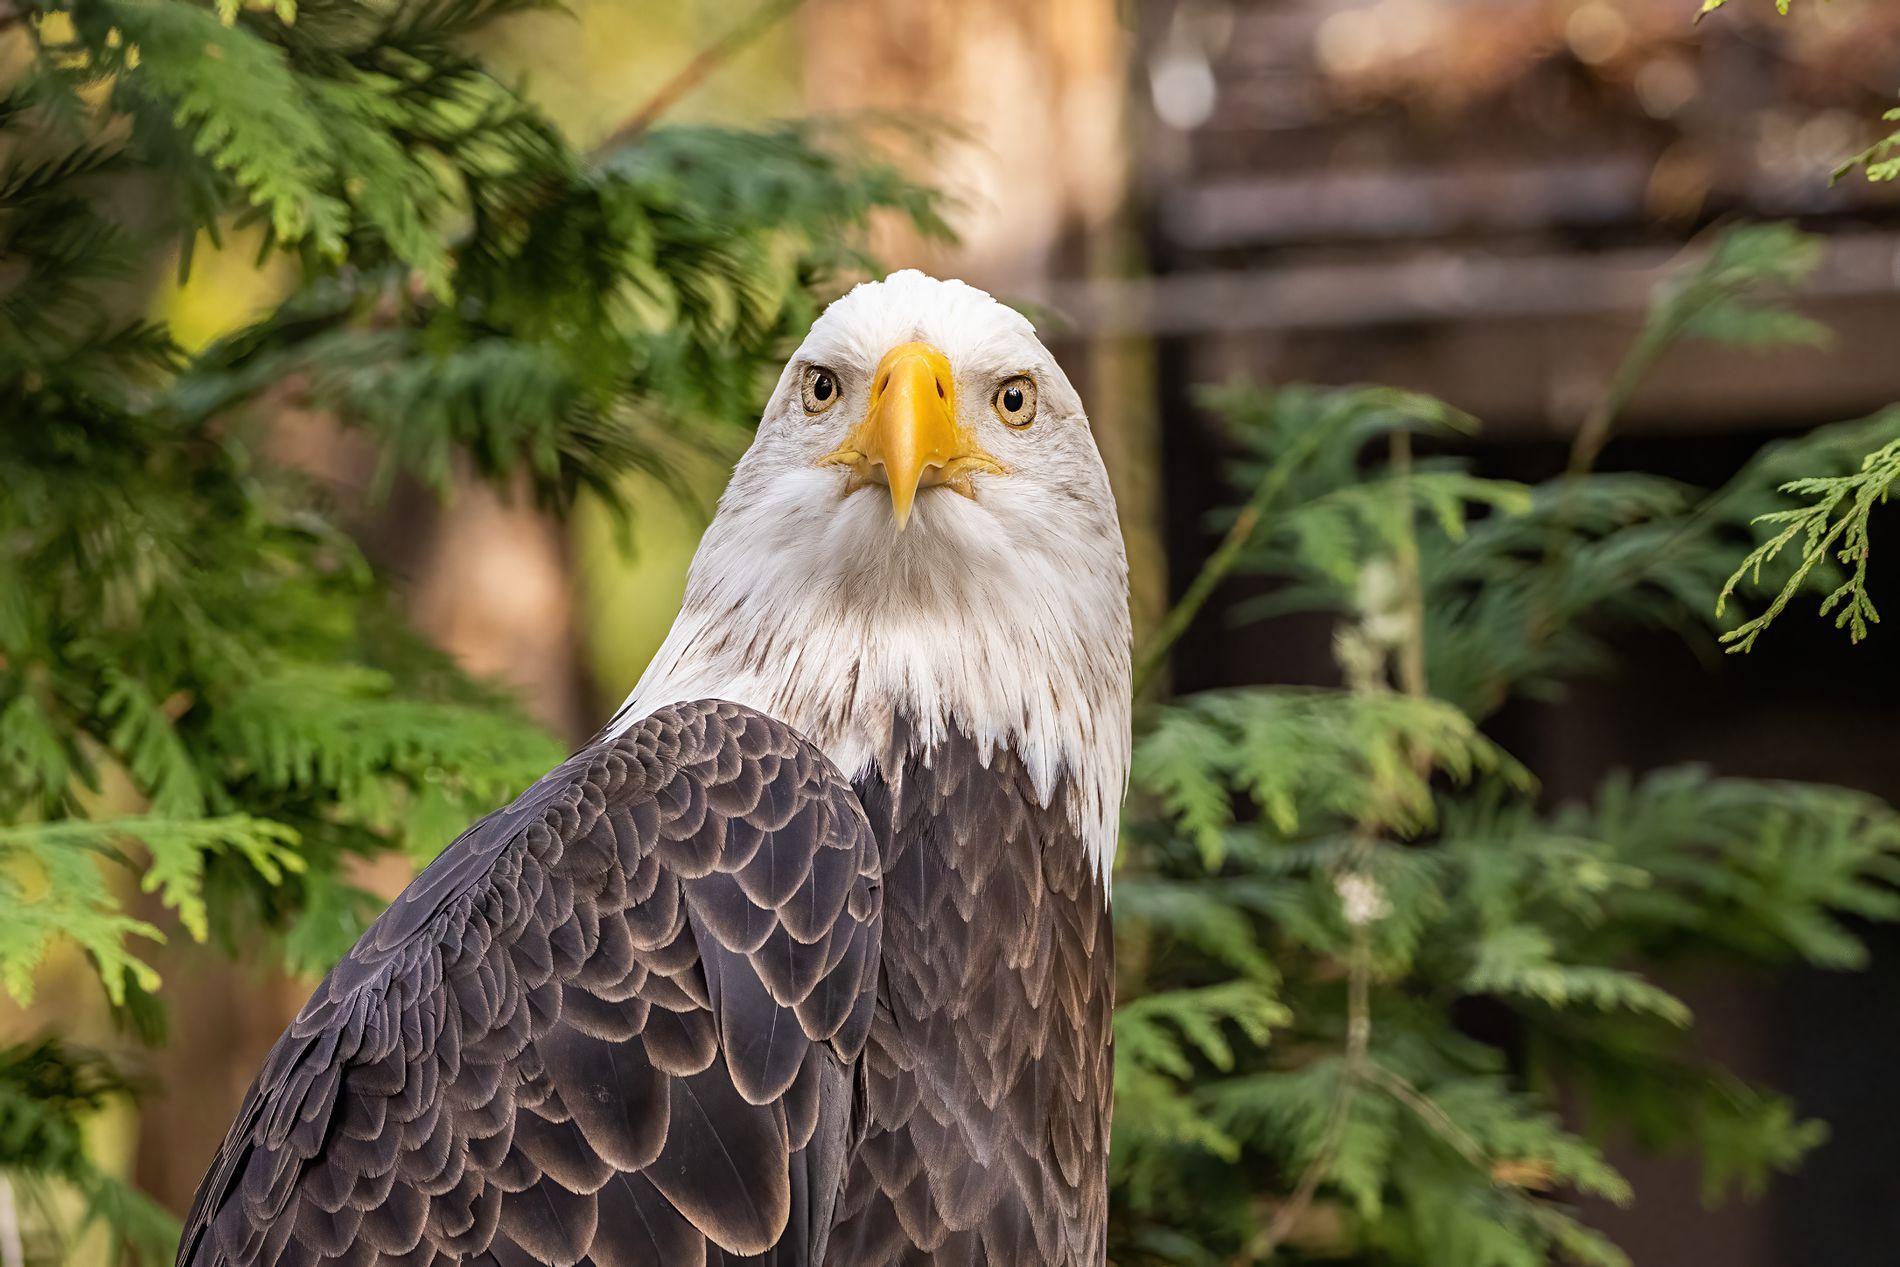
Majestic Bald Eagle
The image shows a bald eagle with a white head, dark brown feathered staring directly at the camera with its sharp eyes. The eagle is standing outdoors against a blurry, tree-filled background.
Shot at eye-level shows a bald, white-headed eagle, covered in dark brown feathers, staring directly at the camera with its sharp eyes, highlighting its majestic presence and intense alertness. Its white head contrasts sharply with its dark brown body feathers. The background is blurred, highlighting the eagle as the main subject and enhancing its details. The background consists of green trees, enhancing the natural atmosphere.
Labels: Animal, Bird, Eagle, Beak, Bald Eagle, Hawk, background, Blurry Background
Camera: Canon Canon EOS R5
Lens: EF100-400mm f/4.5-5.6L IS II USM +1.4x III, Canon EF100-400mm f/4.5-5.6L IS II USM +1.4x III
Aperture: F8
Exposure: 1/500 sec
ISO: 5000
Focal length: 338.0 mm